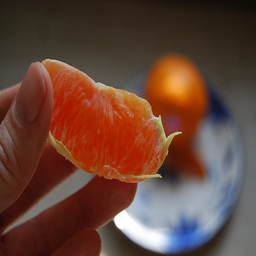
Label: peels